Finch (film)

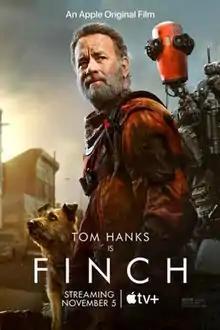
Promotional release poster

Finch is a 2021 American post-apocalyptic survival film directed by Miguel Sapochnik and written by Craig Luck and Ivor Powell. The film stars Tom Hanks and Caleb Landry Jones. The story follows an aging man named Finch, a survivor in a now nearly uninhabitable Earth, who builds and teaches a robot to take care of his dog when he dies.